Dorothy Patrick

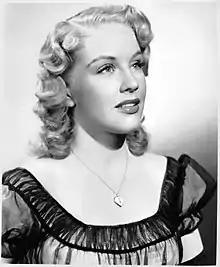
Patrick in the 1940s

Dorothy Patrick (born Dorothea Davis; June 3, 1921 – May 31, 1987) was a Canadian-American film actress and a John Robert Powers model.